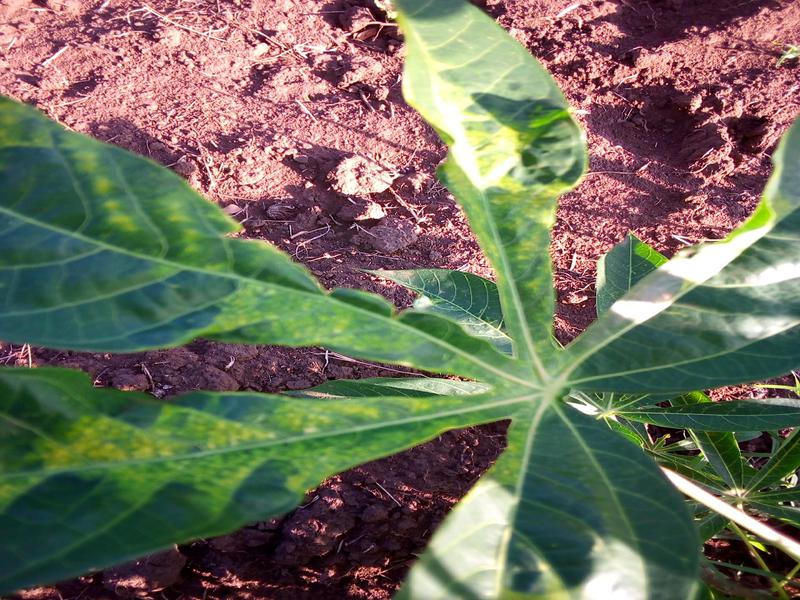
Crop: cassava
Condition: mosaic_disease